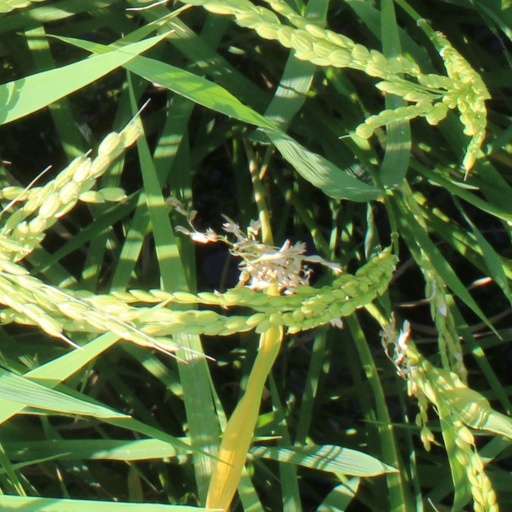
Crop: rice